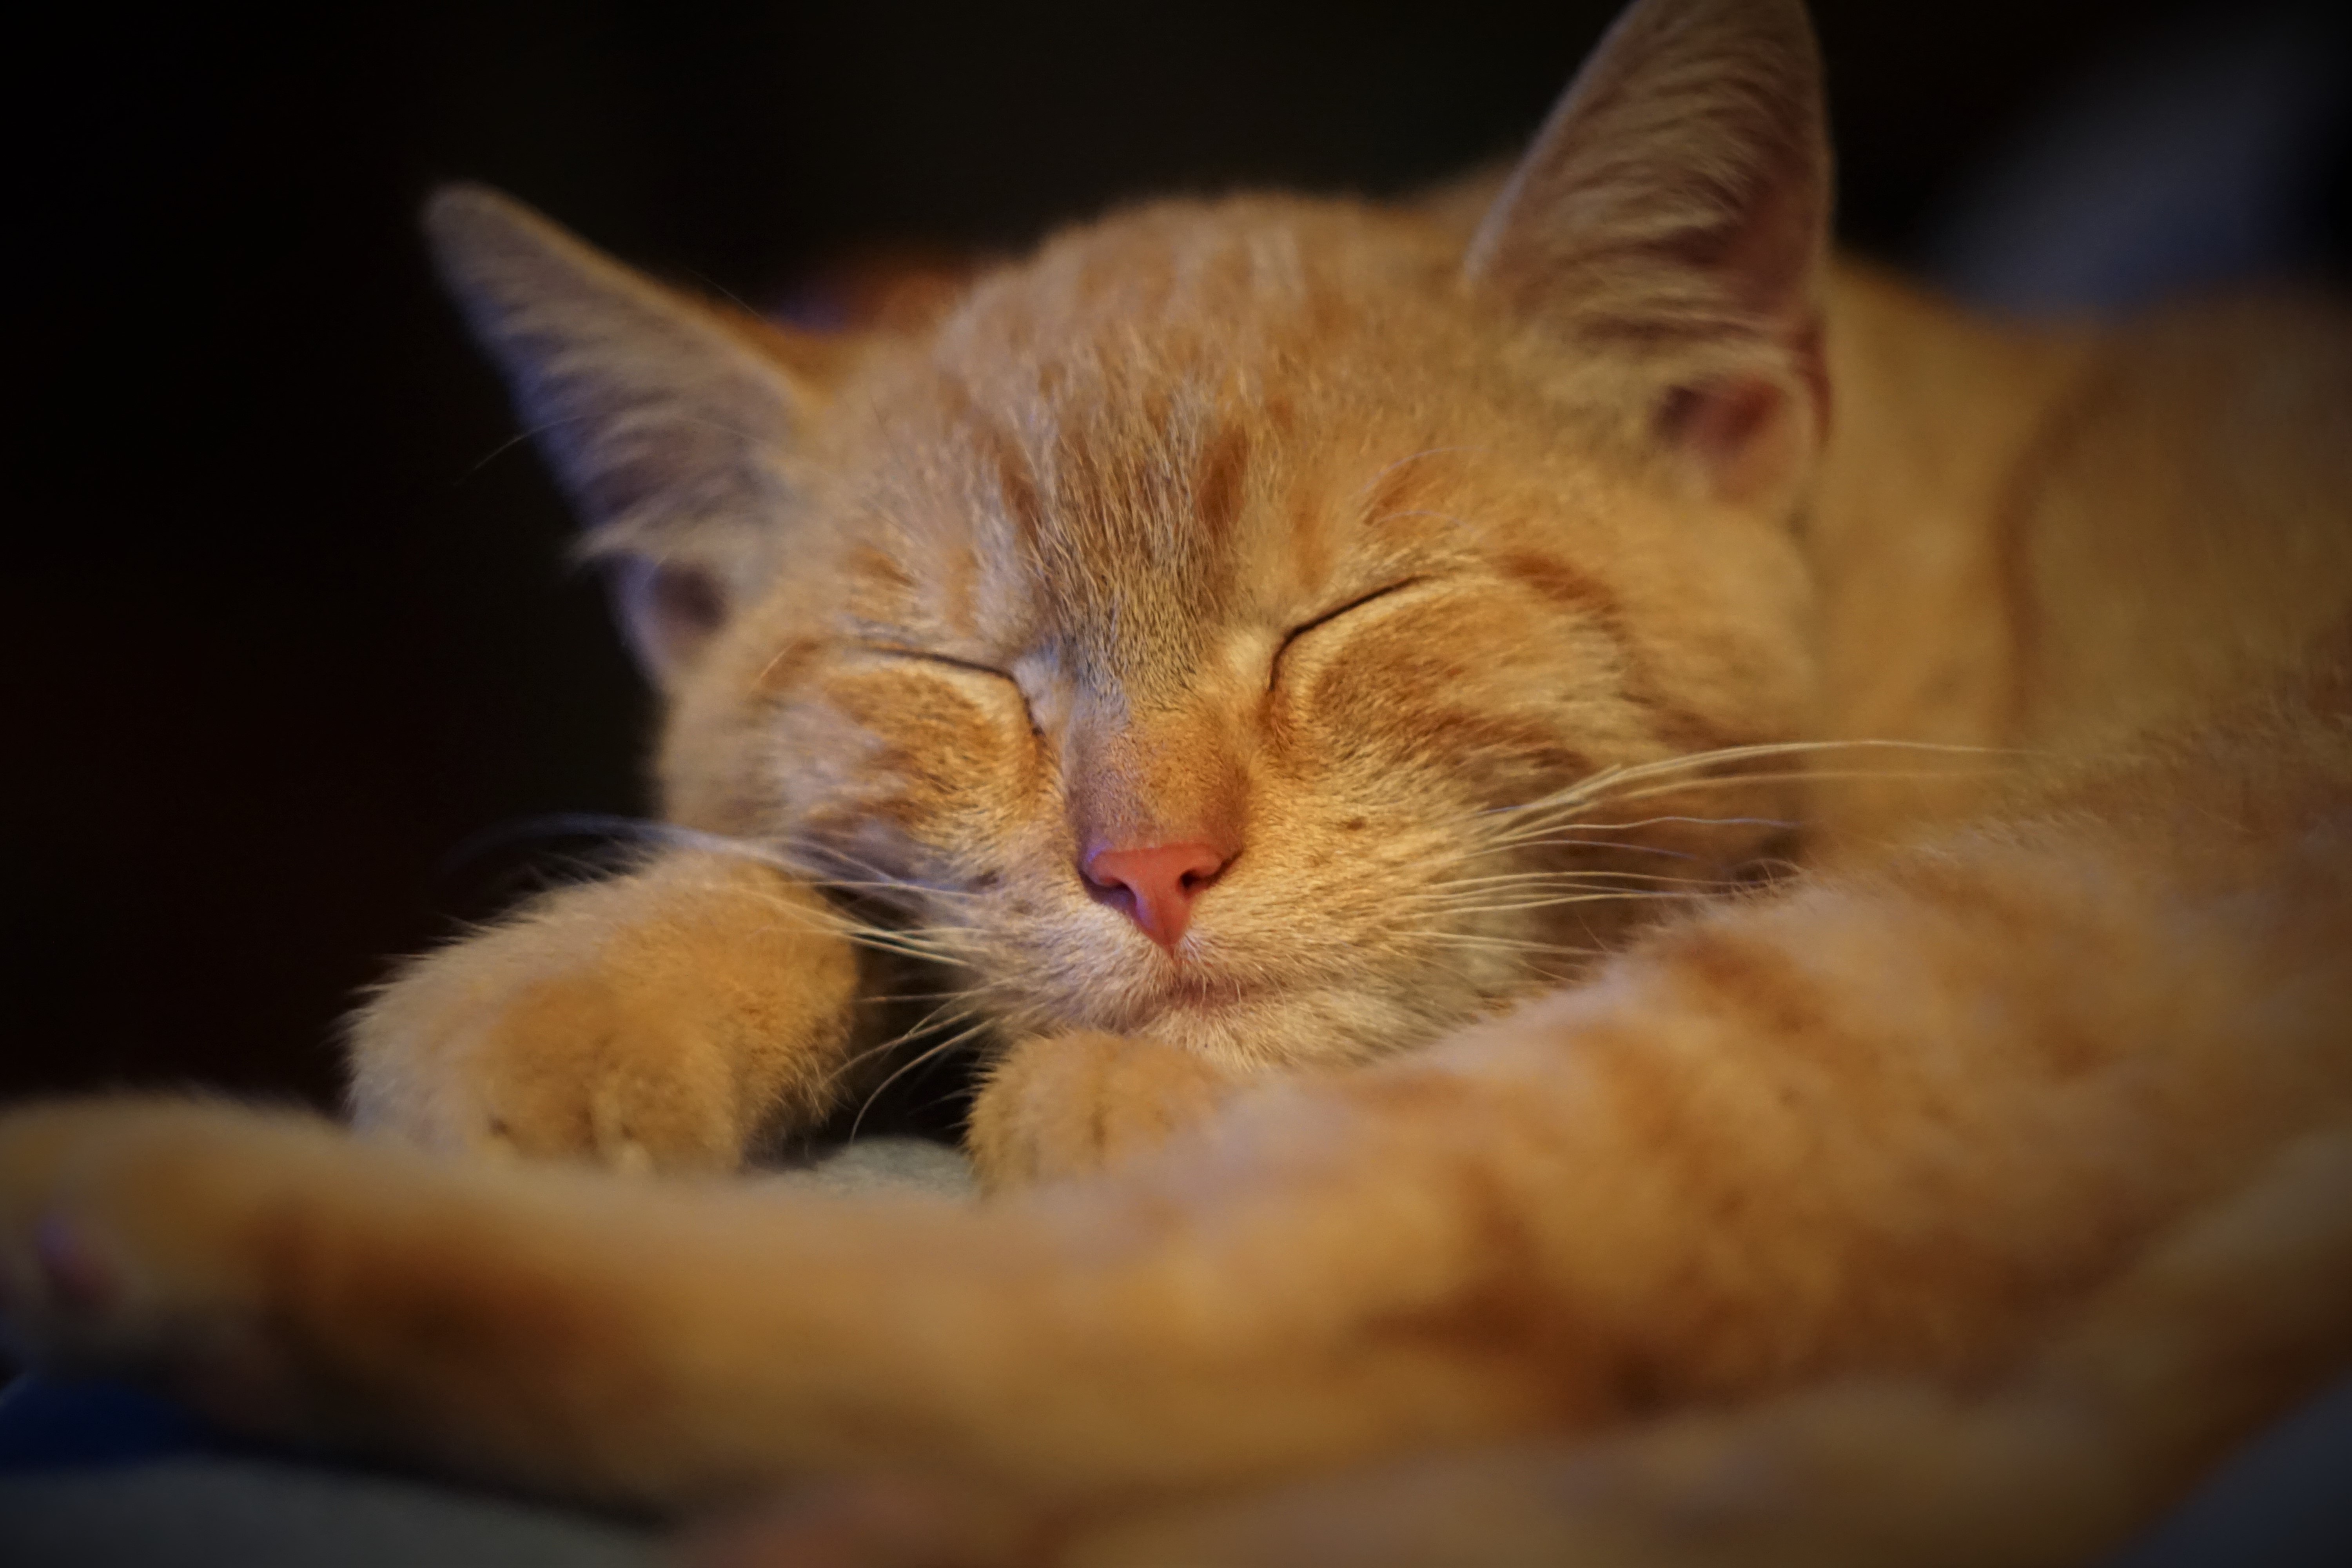
view, animal, cute, pet, kitten, cat, sleeping, peace, mammal, rest, nose, whiskers, sleep, animals, head, vertebrate, detailed, tomcat, ginger, fatigue, domestic cat, cat face, cat portrait, soot, redheaded, small to medium sized cats, cat like mammal, domestic short haired cat